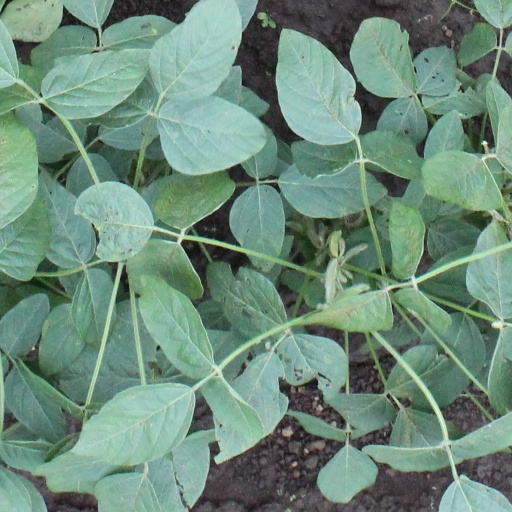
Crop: soybean